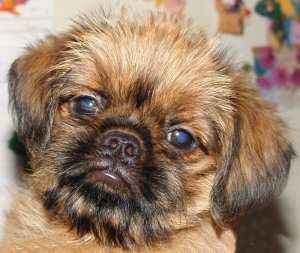
Brabancon_griffon